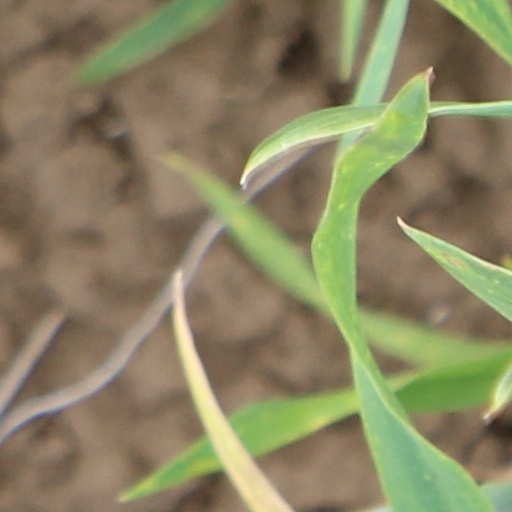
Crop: wheat